Graciela Ortiz González

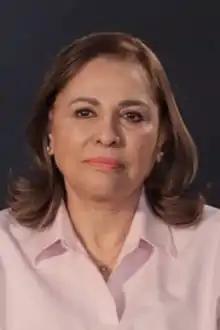

Graciela Ortiz González (born 29 November 1954) is a Mexican politician affiliated with the Institutional Revolutionary Party (PRI).